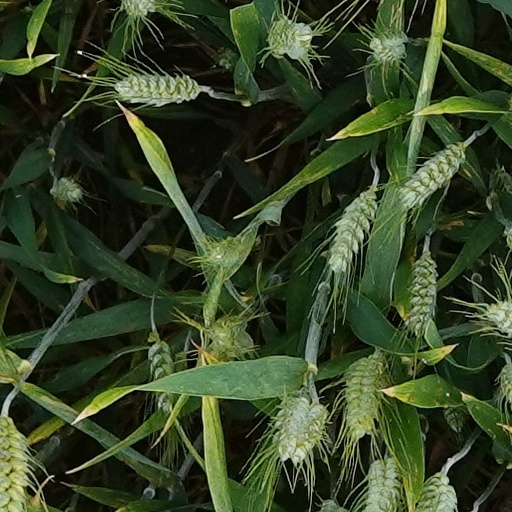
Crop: wheat